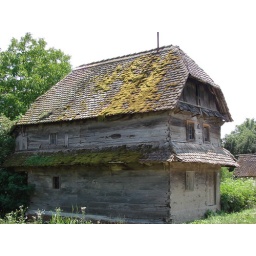
A traditional wooden house from Krapje in &amp;quot;Lonjsko Polje&amp;quot; nature park.